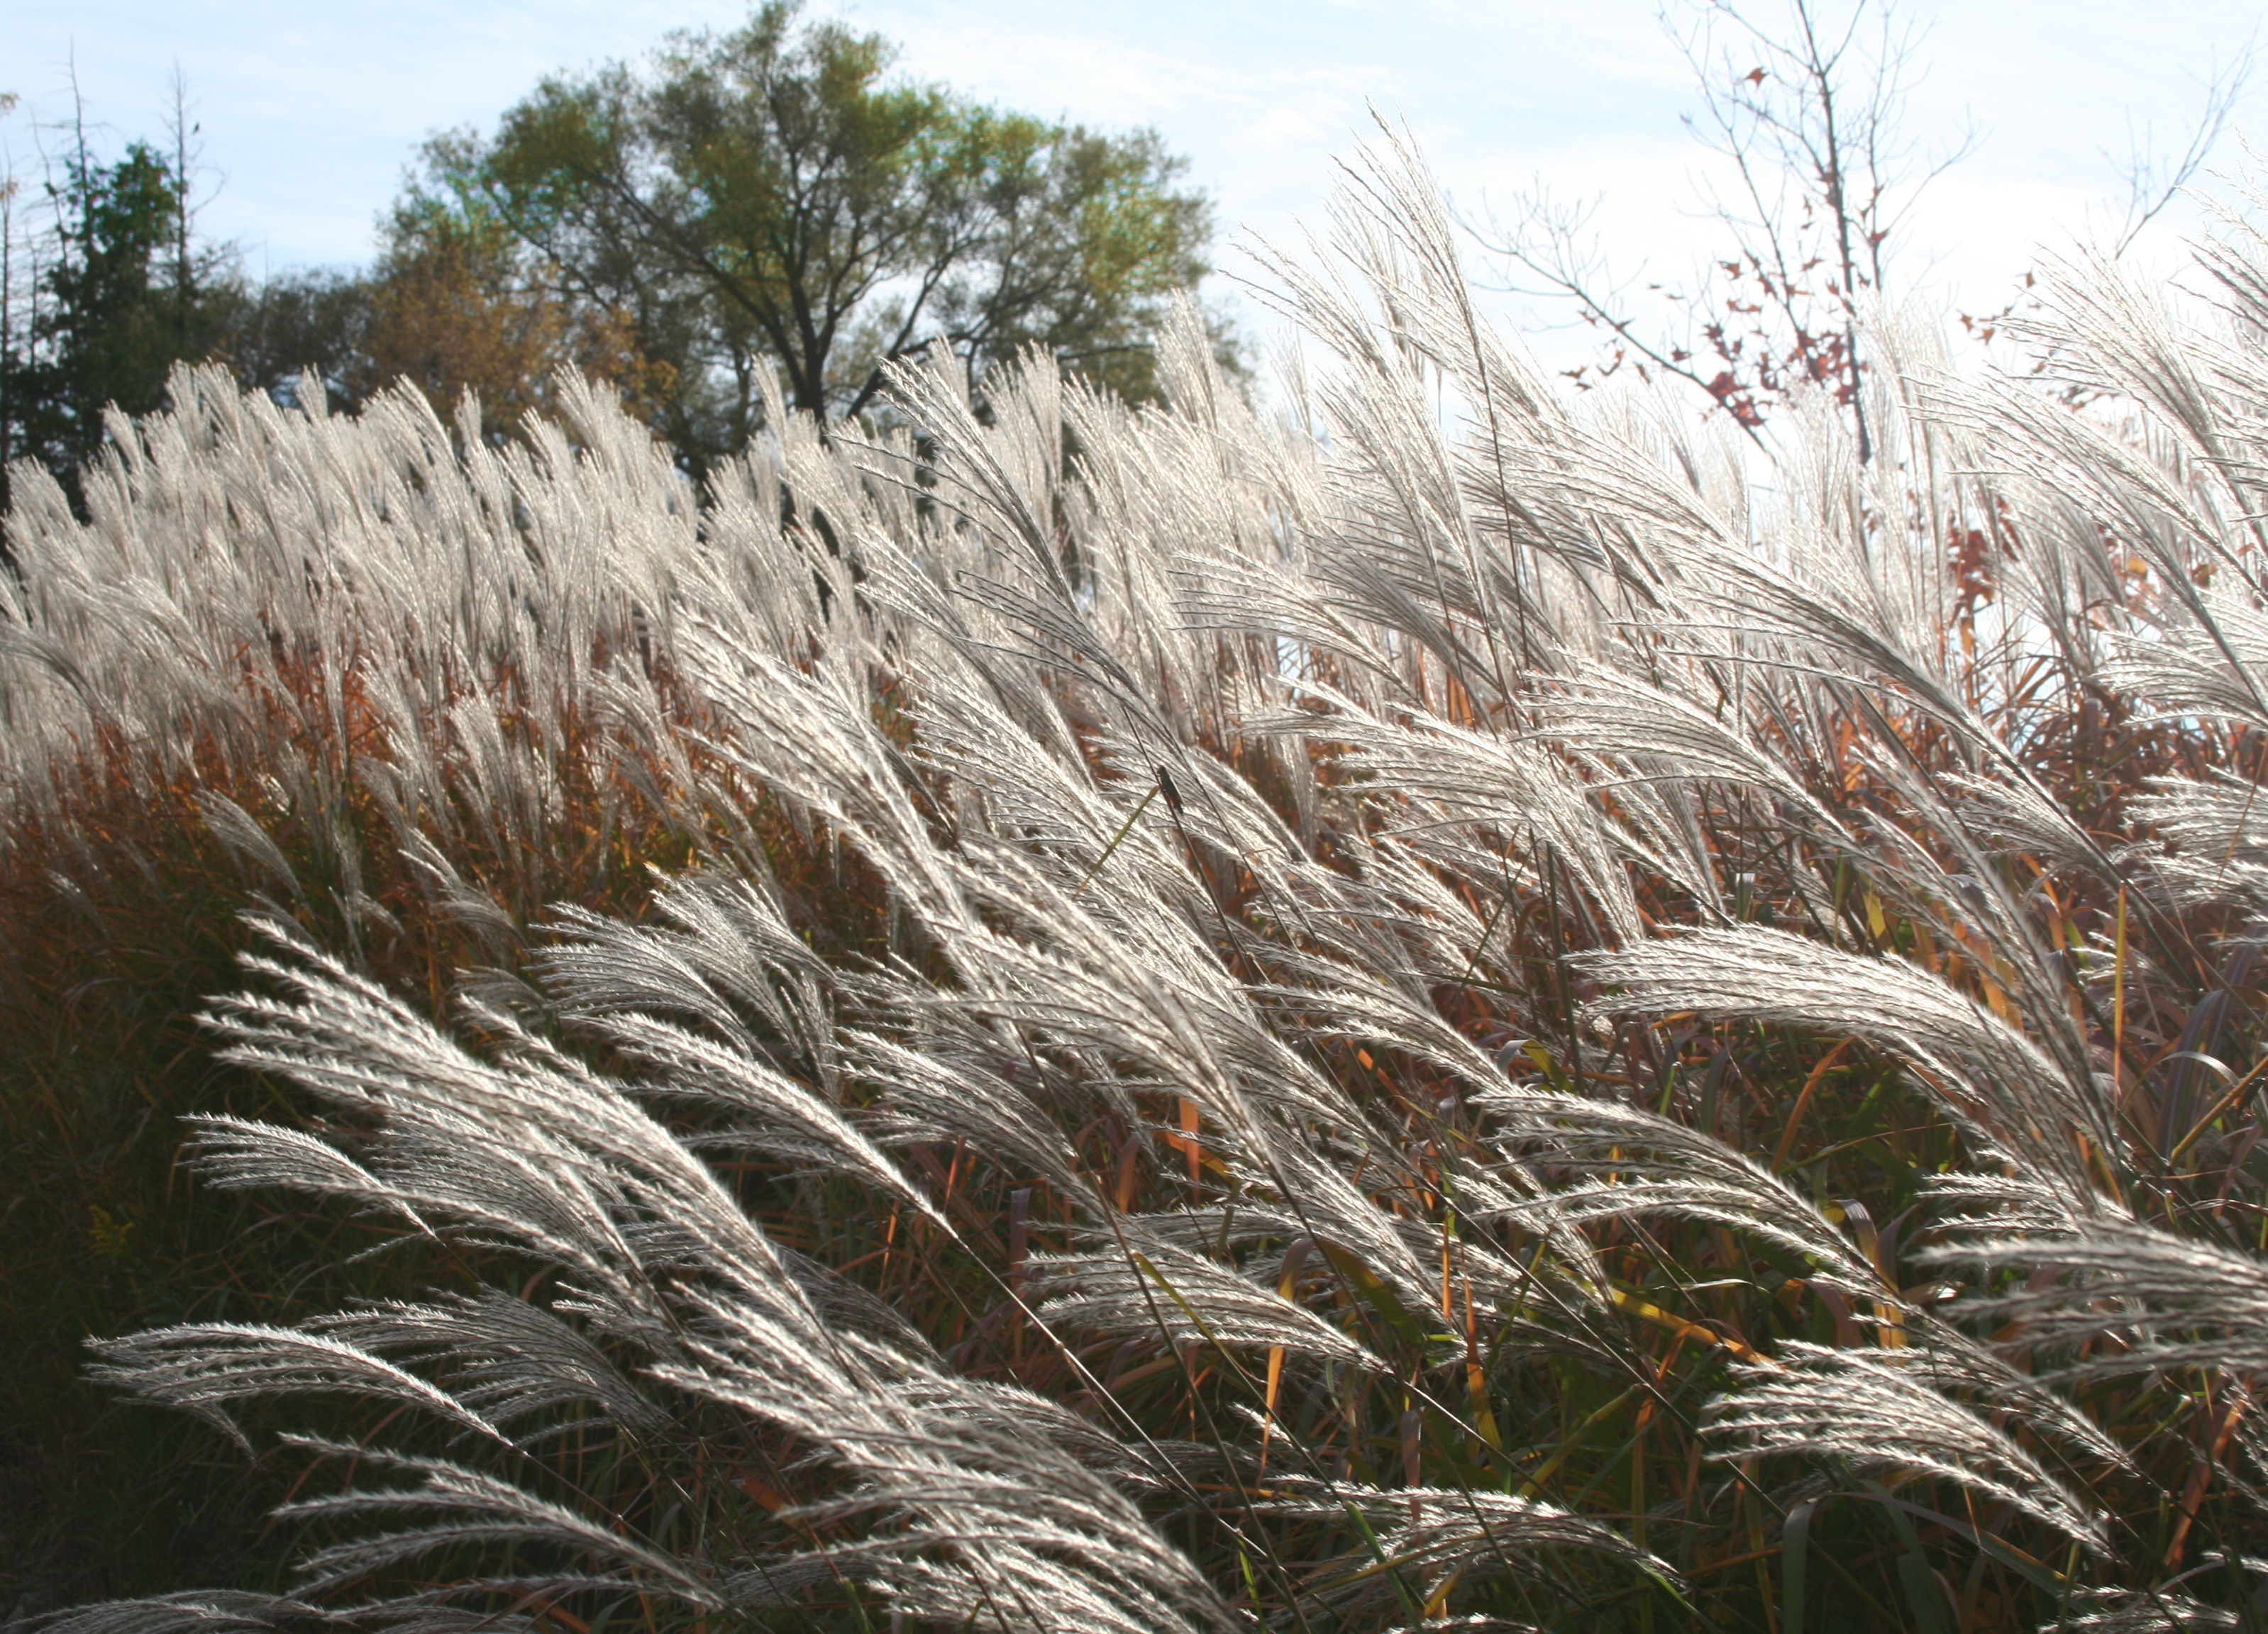
tree, nature, grass, branch, plant, meadow, wind, frost, summer, wild, botany, flora, plume, flowering plant, pampas grass, date palm, ornamental grass, grass family, land plant, phragmites, arecales, erianthus, decorative grass